Crowd

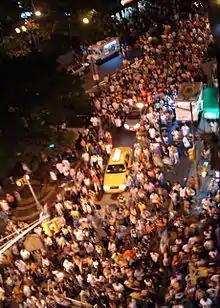
A crowd of people returning from a show of fireworks spills into the street stopping traffic at the intersection of Fulton Street and Gold Street in Lower Manhattan

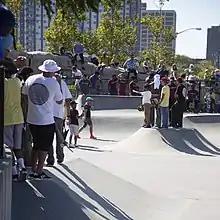
A crowd watches the Battle of the Beach 2 – Far Rockaway Skatepark – September, 2019

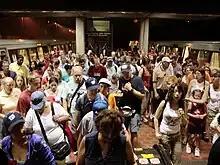
A crowd leaves the Vienna station on the Washington Metro in 2006.

A crowd is as a group of people that have gathered for a common purpose or intent. Examples are a demonstration, a sports event, or a looting (classified in sociology as an acting crowd). A crowd may also simply be made up of many people going about their business in a busy area.